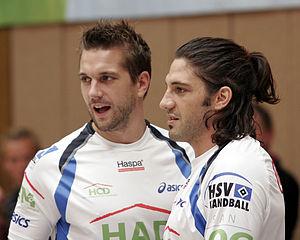
Guillaume Gille, né le 12 juillet 1976 à Valence, est un ancien handballeur international français évoluant au poste de demi-centre. Avec l'équipe de France, il a remporté à deux reprises chacune des 3 compétitions majeures : Jeux olympiques, Championnat du monde et Championnat d'Europe. En club, il a fait l'essentiel de sa carrière à Chambéry et dans le club allemand du HSV Hambourg.
Bertrand Gille, né le 24 mars 1978 à Valence, est un ancien joueur français de handball évoluant au poste de pivot. Il a un frère aîné, Guillaume, qui connaît le même parcours sportif, ainsi qu'un frère cadet Benjamin qui joue également au handball à Chambéry. Considéré comme l'un des meilleurs pivot au monde, il a été élu meilleur handballeur mondial de l'année en 2002. En équipe de France de 1997 à 2013, il est double champion olympique, double champion d'Europe et « seulement » double champion du monde, ayant décidé de prendre une pause avec l'équipe de France lorsque celle-ci remporte le titre de 2009.